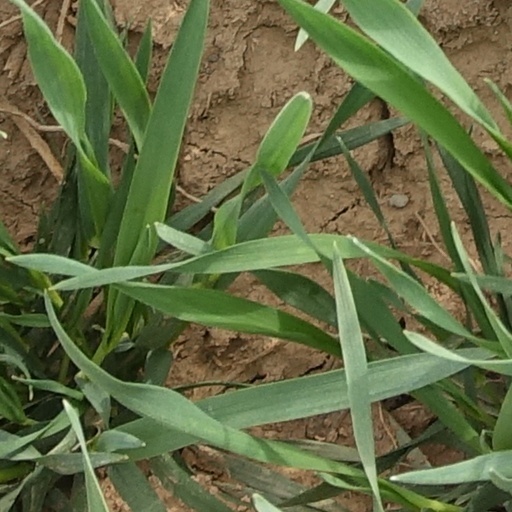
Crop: wheat